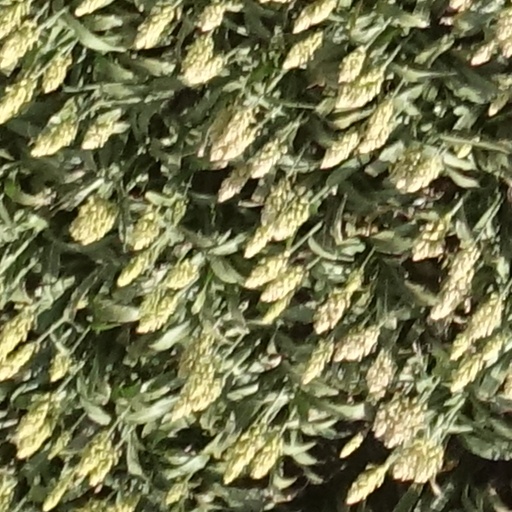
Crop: sorghum